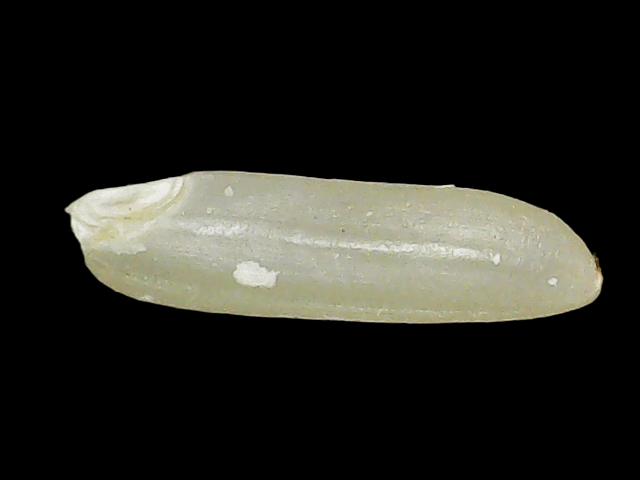
Rice variety: Binadhan26